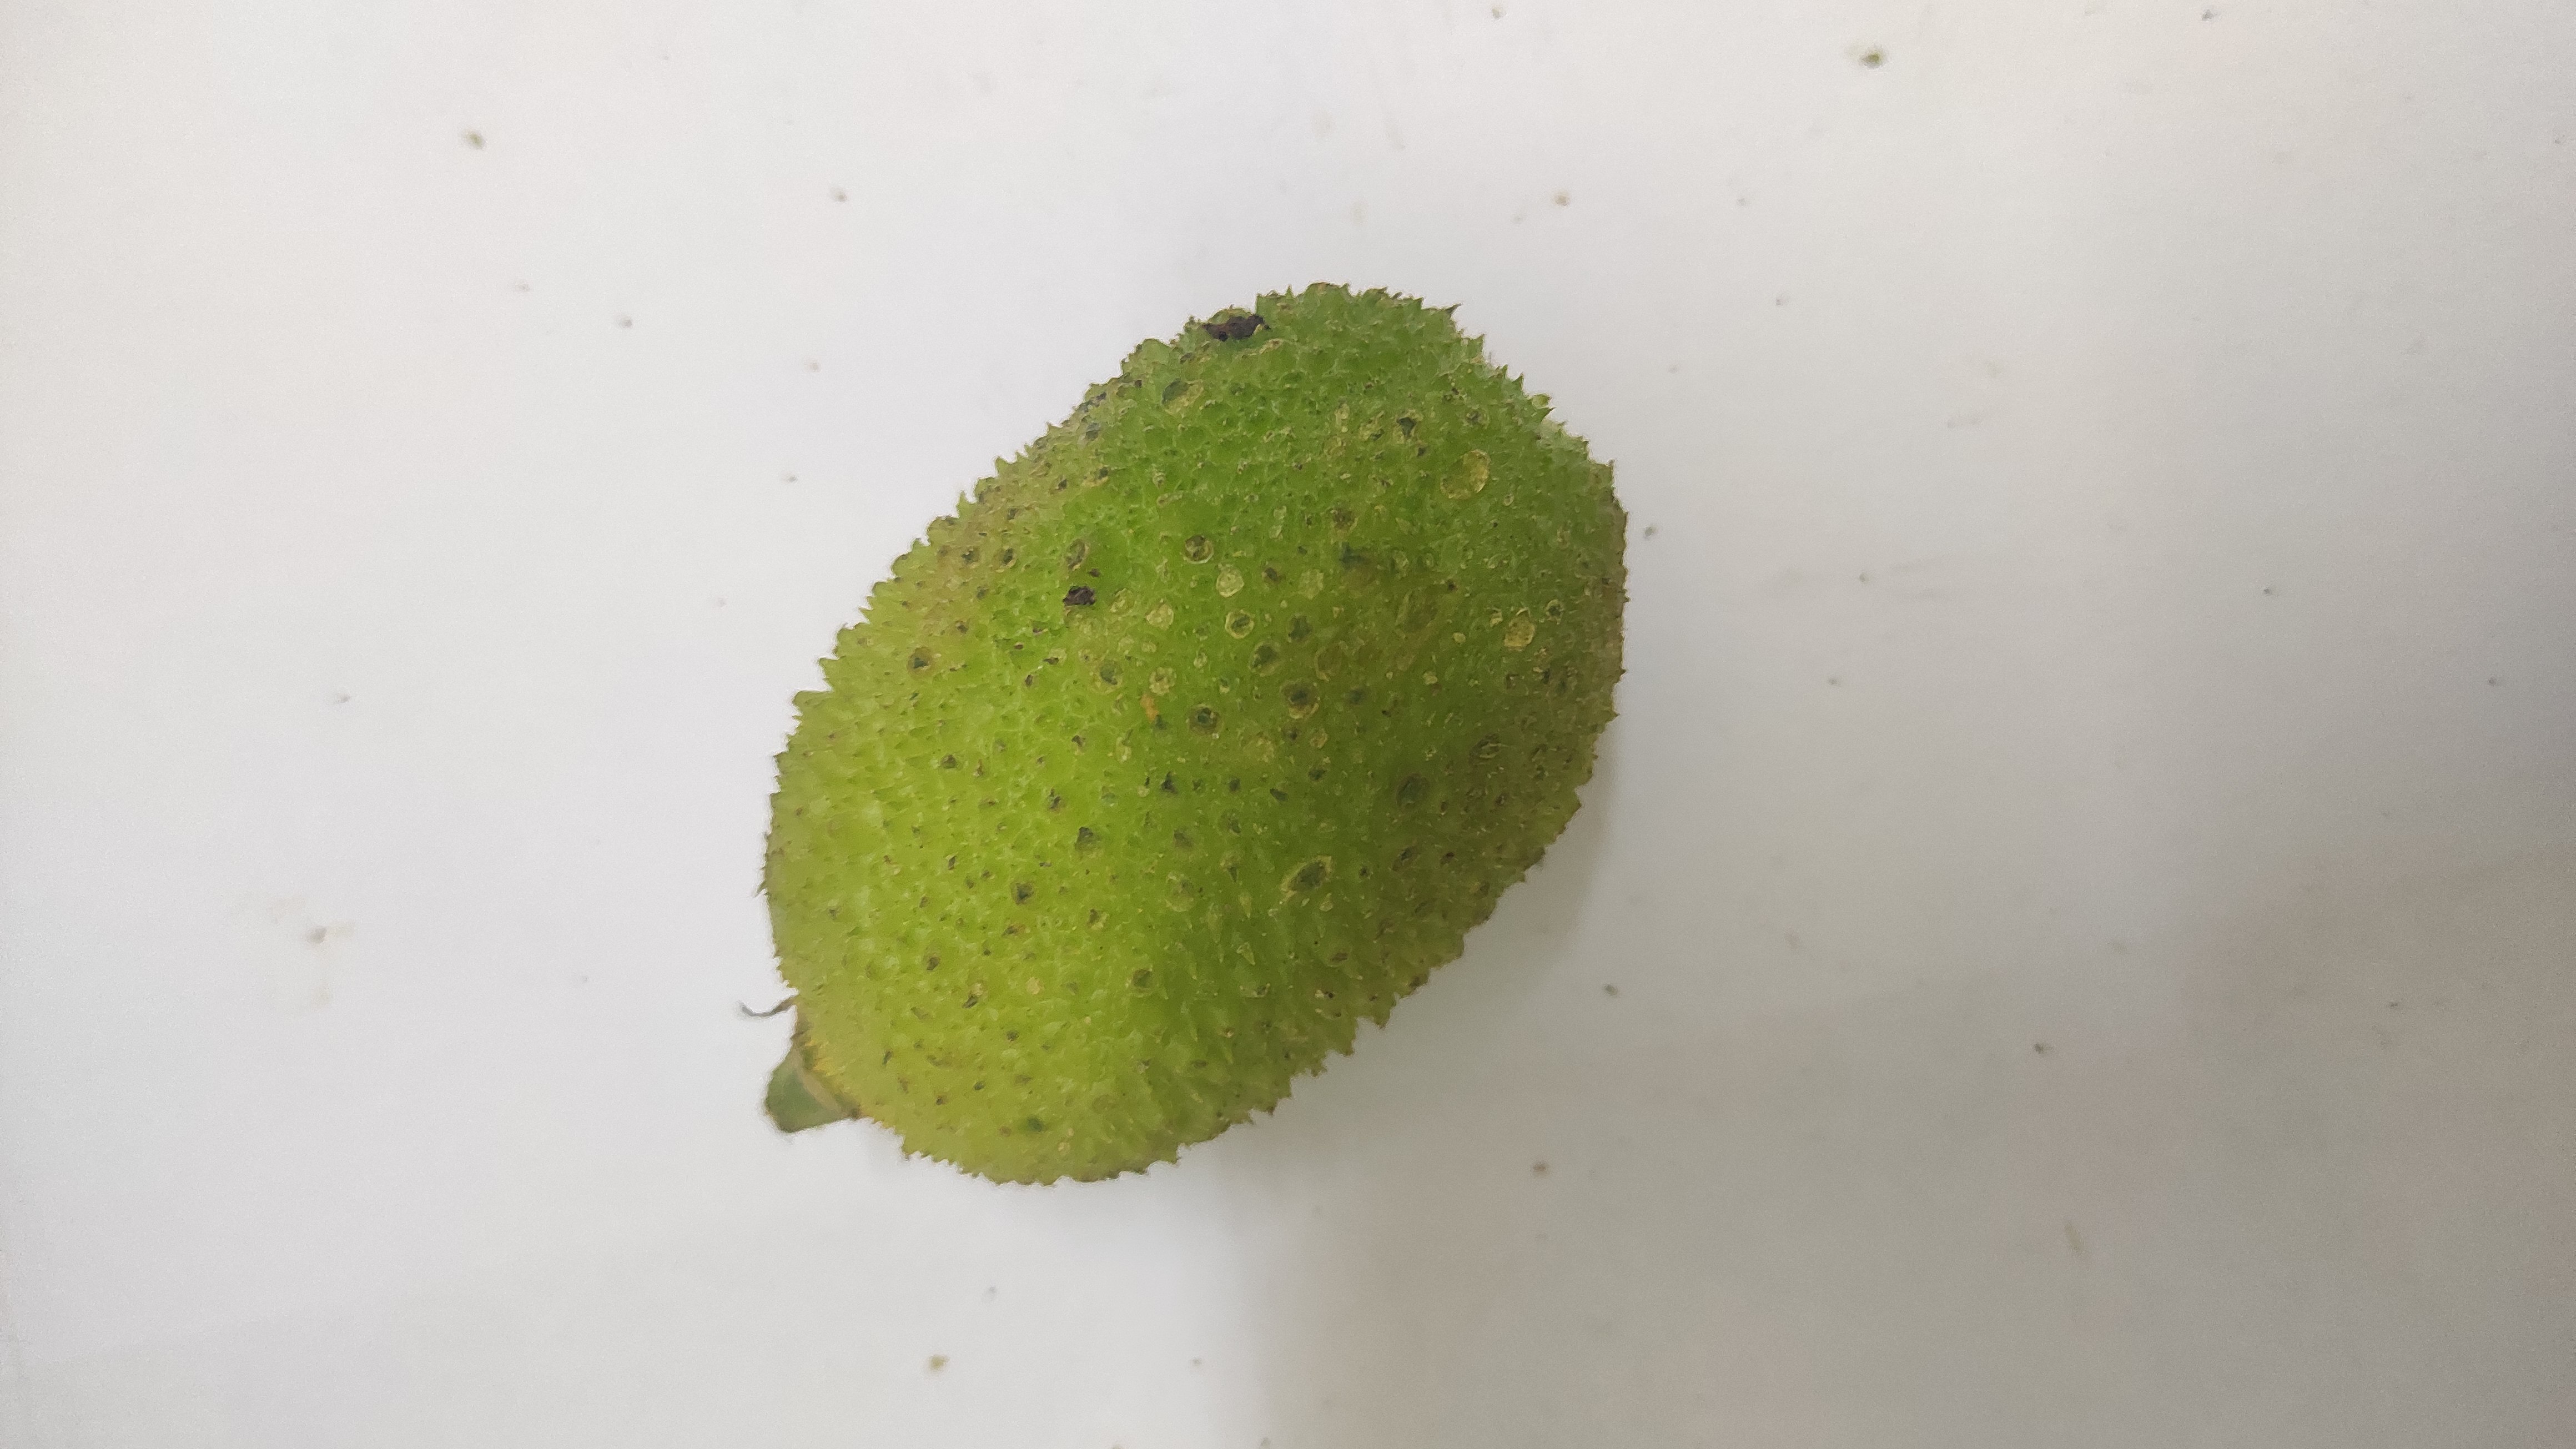
Crop: Spiny Gourd
Condition: Fresh